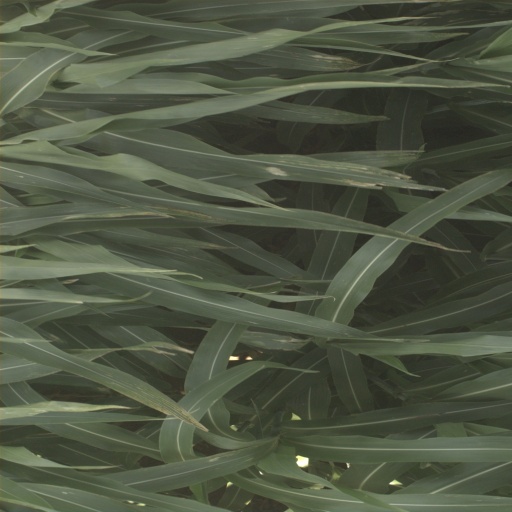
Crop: sorghum